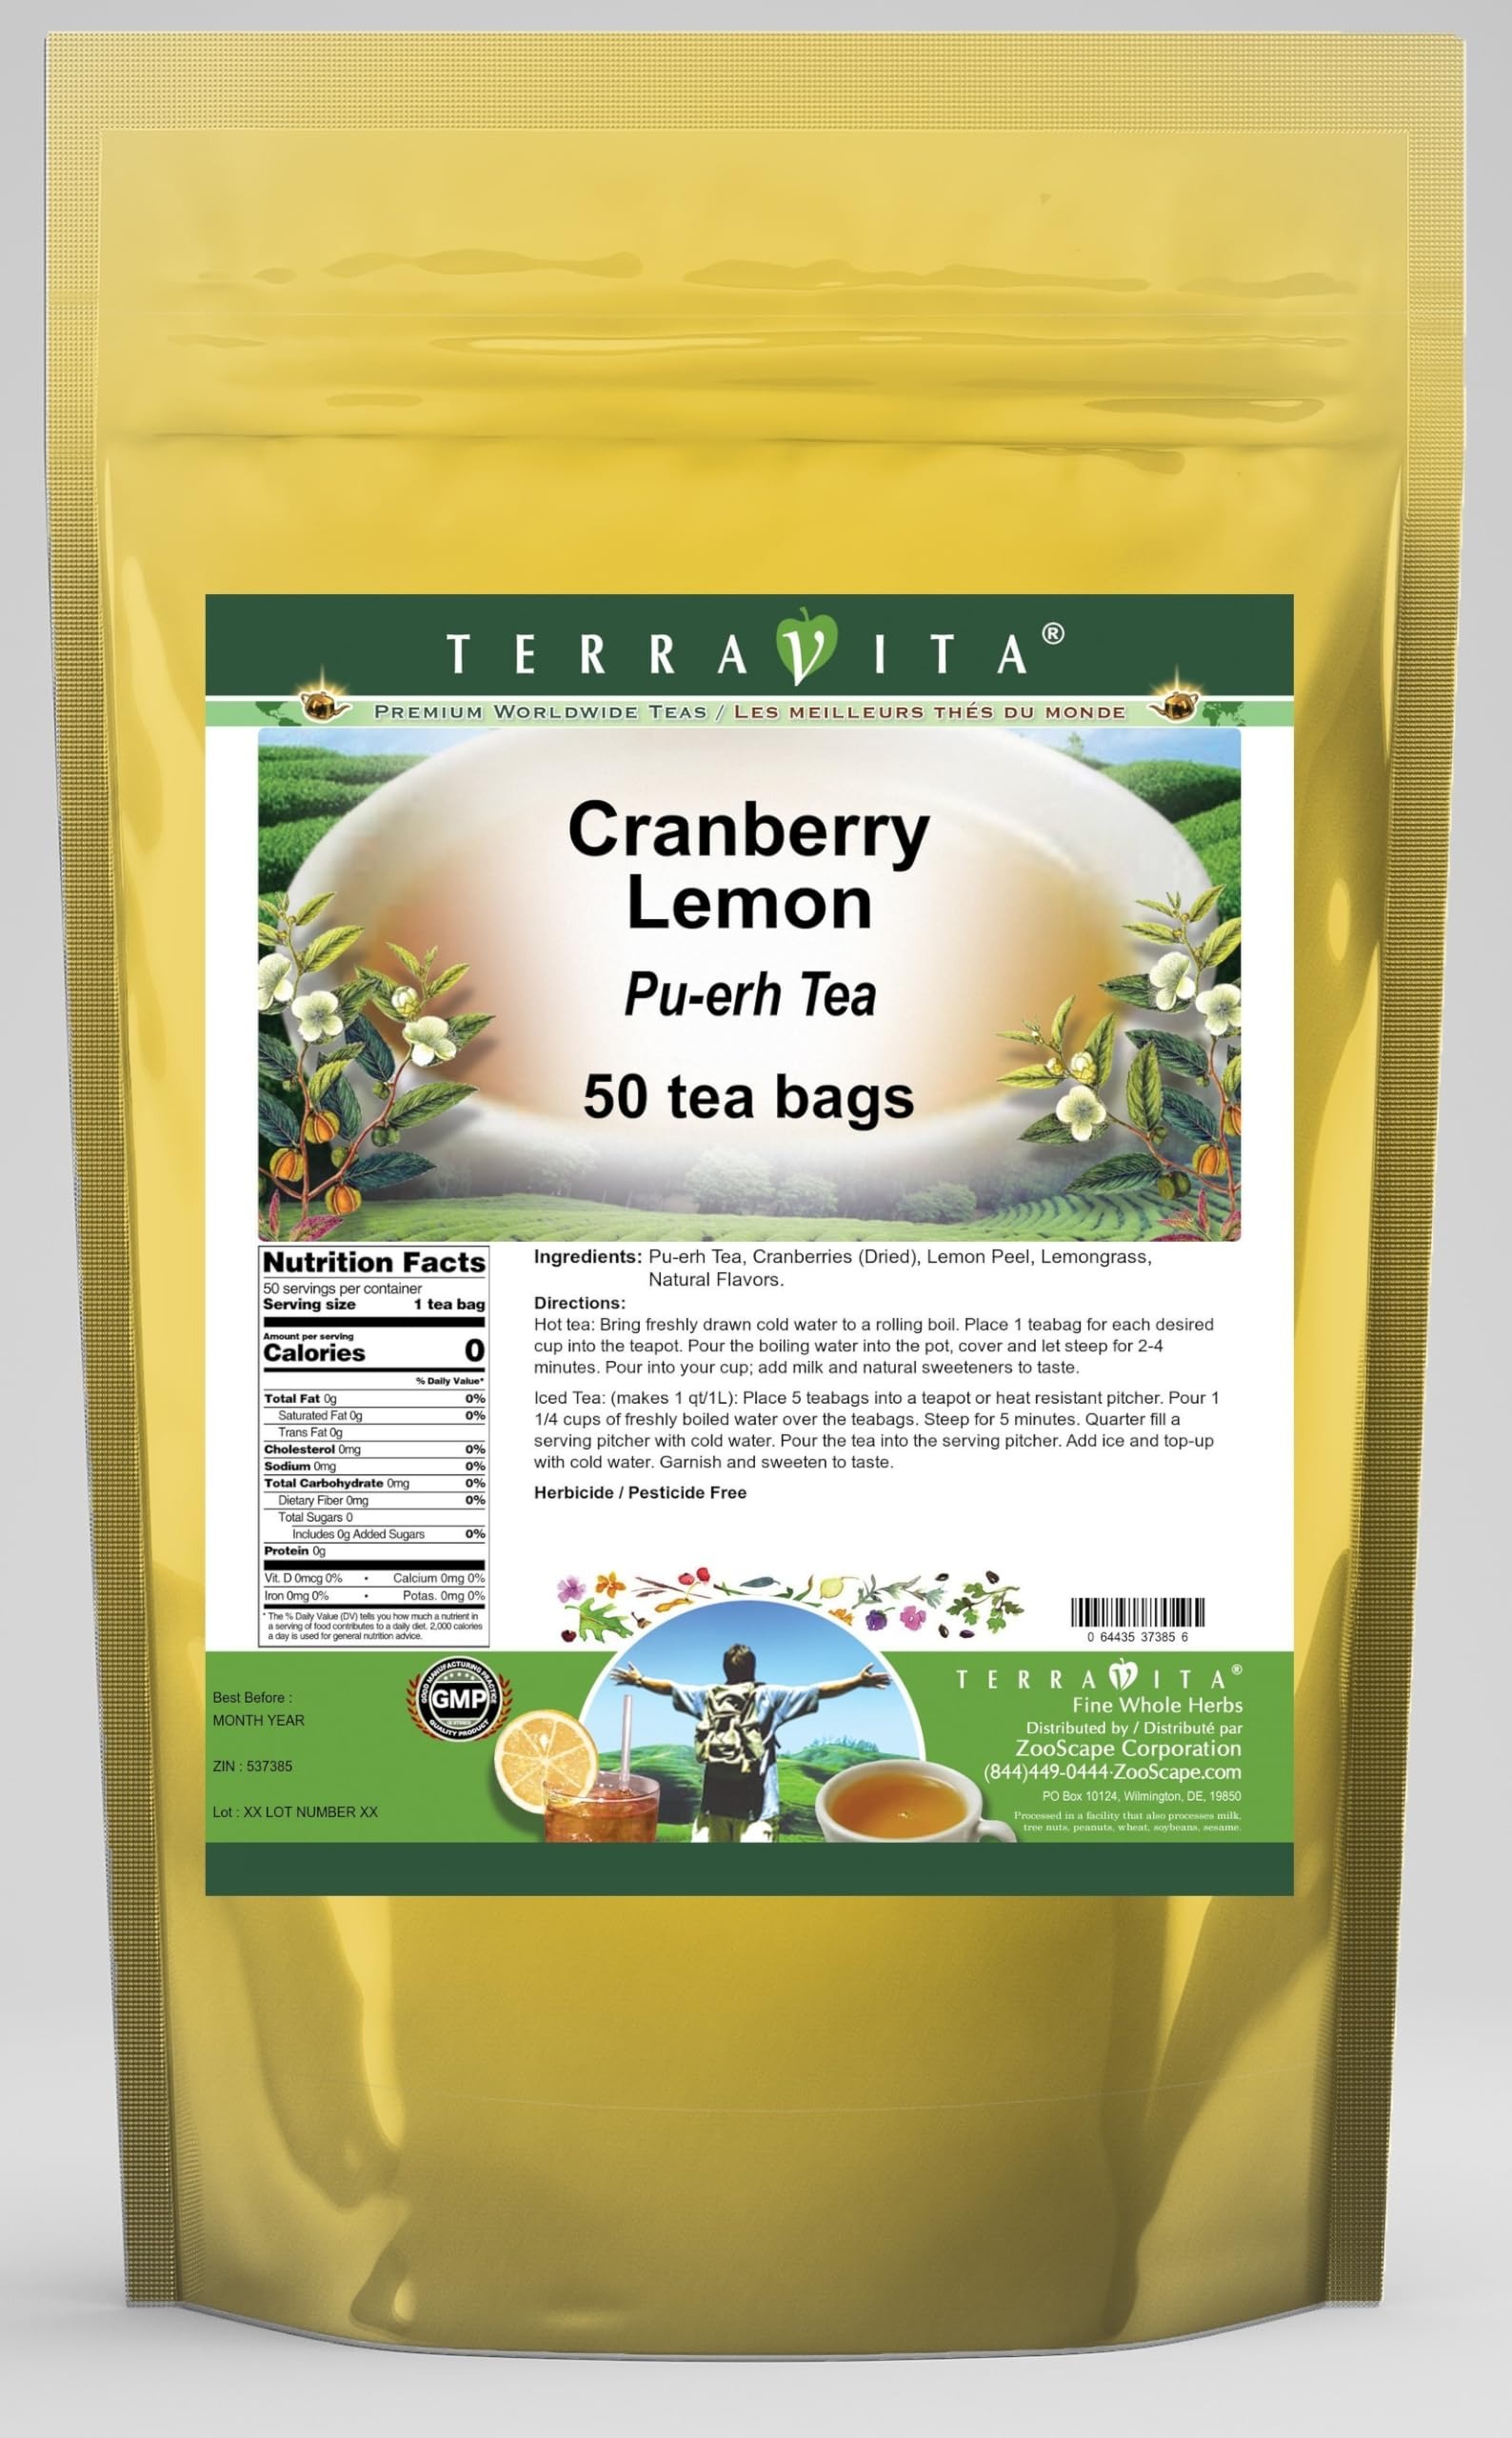
Item Name: Cranberry Lemon Pu-erh Tea (50 tea bags, ZIN: 537385) - 3 Pack
Bullet Point 1: Our Cranberry Lemon Pu-erh Tea is a terrific flavored Pu-erh tea with Cranberries, Lemon Peel and Lemongrass that you can enjoy again and again! You will really enjoy the special Cranberry Lemon aroma and taste! - Ingredients: Pu-erh tea, Cranberries, Lemon Peel, Lemongrass and Natural Cranberry Lemon Flavor.
Bullet Point 2: No fillers.
Bullet Point 3: Manufacturer: TerraVita
Bullet Point 4: Size: 50 tea bags
Bullet Point 5: Pu-erh Tea Bags - Packed in a convenient upright pouch!
Product Description: Our Cranberry Lemon Pu-erh Tea is a terrific flavored Pu-erh tea with Cranberries, Lemon Peel and Lemongrass that you can enjoy again and again! You will really enjoy the special Cranberry Lemon aroma and taste! - Ingredients: Pu-erh tea, Cranberries, Lemon Peel, Lemongrass and Natural Cranberry Lemon Flavor. - Hot tea brewing method: Bring freshly drawn cold water to a rolling boil. Place 1 teabag for each desired cup into the teapot. Pour the boiling water into the pot, cover and let steep for 2-4 minutes. Pour into your cup; add milk and natural sweeteners to taste. - Iced tea brewing method: (to make 1 liter/quart): Place 5 teabags into a teapot or heat resistant pitcher. Pour 1 1/4 cups of freshly boiled water over the teabags. Steep for 5 minutes. Quarter fill a serving pitcher with cold water. Pour the tea into the serving pitcher. Add ice and top-up with cold water. Garnish and sweeten to taste. - TerraVita is an exclusive line of premium-quality, natural source products that use only the finest, purest and most potent ingredients found around the world. TerraVita is hallmarked by the highest possible standards of purity, potency, stability and freshness. All of our products are prepared with the highest elements of quality control, from raw materials through the entire manufacturing process, up to and including the moment that the bottles or bags are sealed for freshness and shipped out to you. Our highest possible standards are certified by independent laboratories and backed by our personal guarantee. - TerraVita exists to meet and ensure your family's health and wellness without the harmful effects of chemicals and health products. We strive to make all of our products affordable and reliable and are constantly searching the market to maintain our affordabil
Value: 150.0
Unit: Count

Price: 57.7